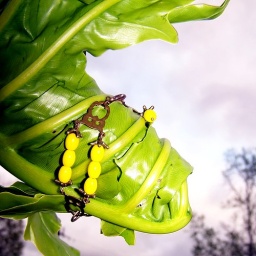
5 lil owls in a lemon tree